Fort Dearborn

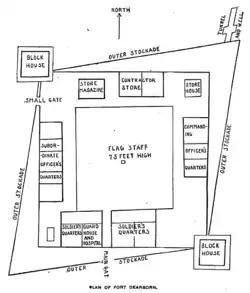
Diagram of the first Fort Dearborn

Human activity in the Chicago area prior to the arrival of European explorers is mostly unknown, although it evidently served as a crossing point among many different peoples. In 1673, an expedition headed by Louis Jolliet and Jacques Marquette was the first recorded to have crossed the Chicago Portage and traveled along the Chicago River. Marquette returned in 1674, and camped for a few days near the mouth of the river. He moved to the portage, where he camped through the winter of 1674–75. Joliet and Marquette did not report any Native Americans living near the Chicago River area at that time. Archaeologists, however, have discovered numerous historic Indian village sites dating to that time elsewhere in the Chicago region.